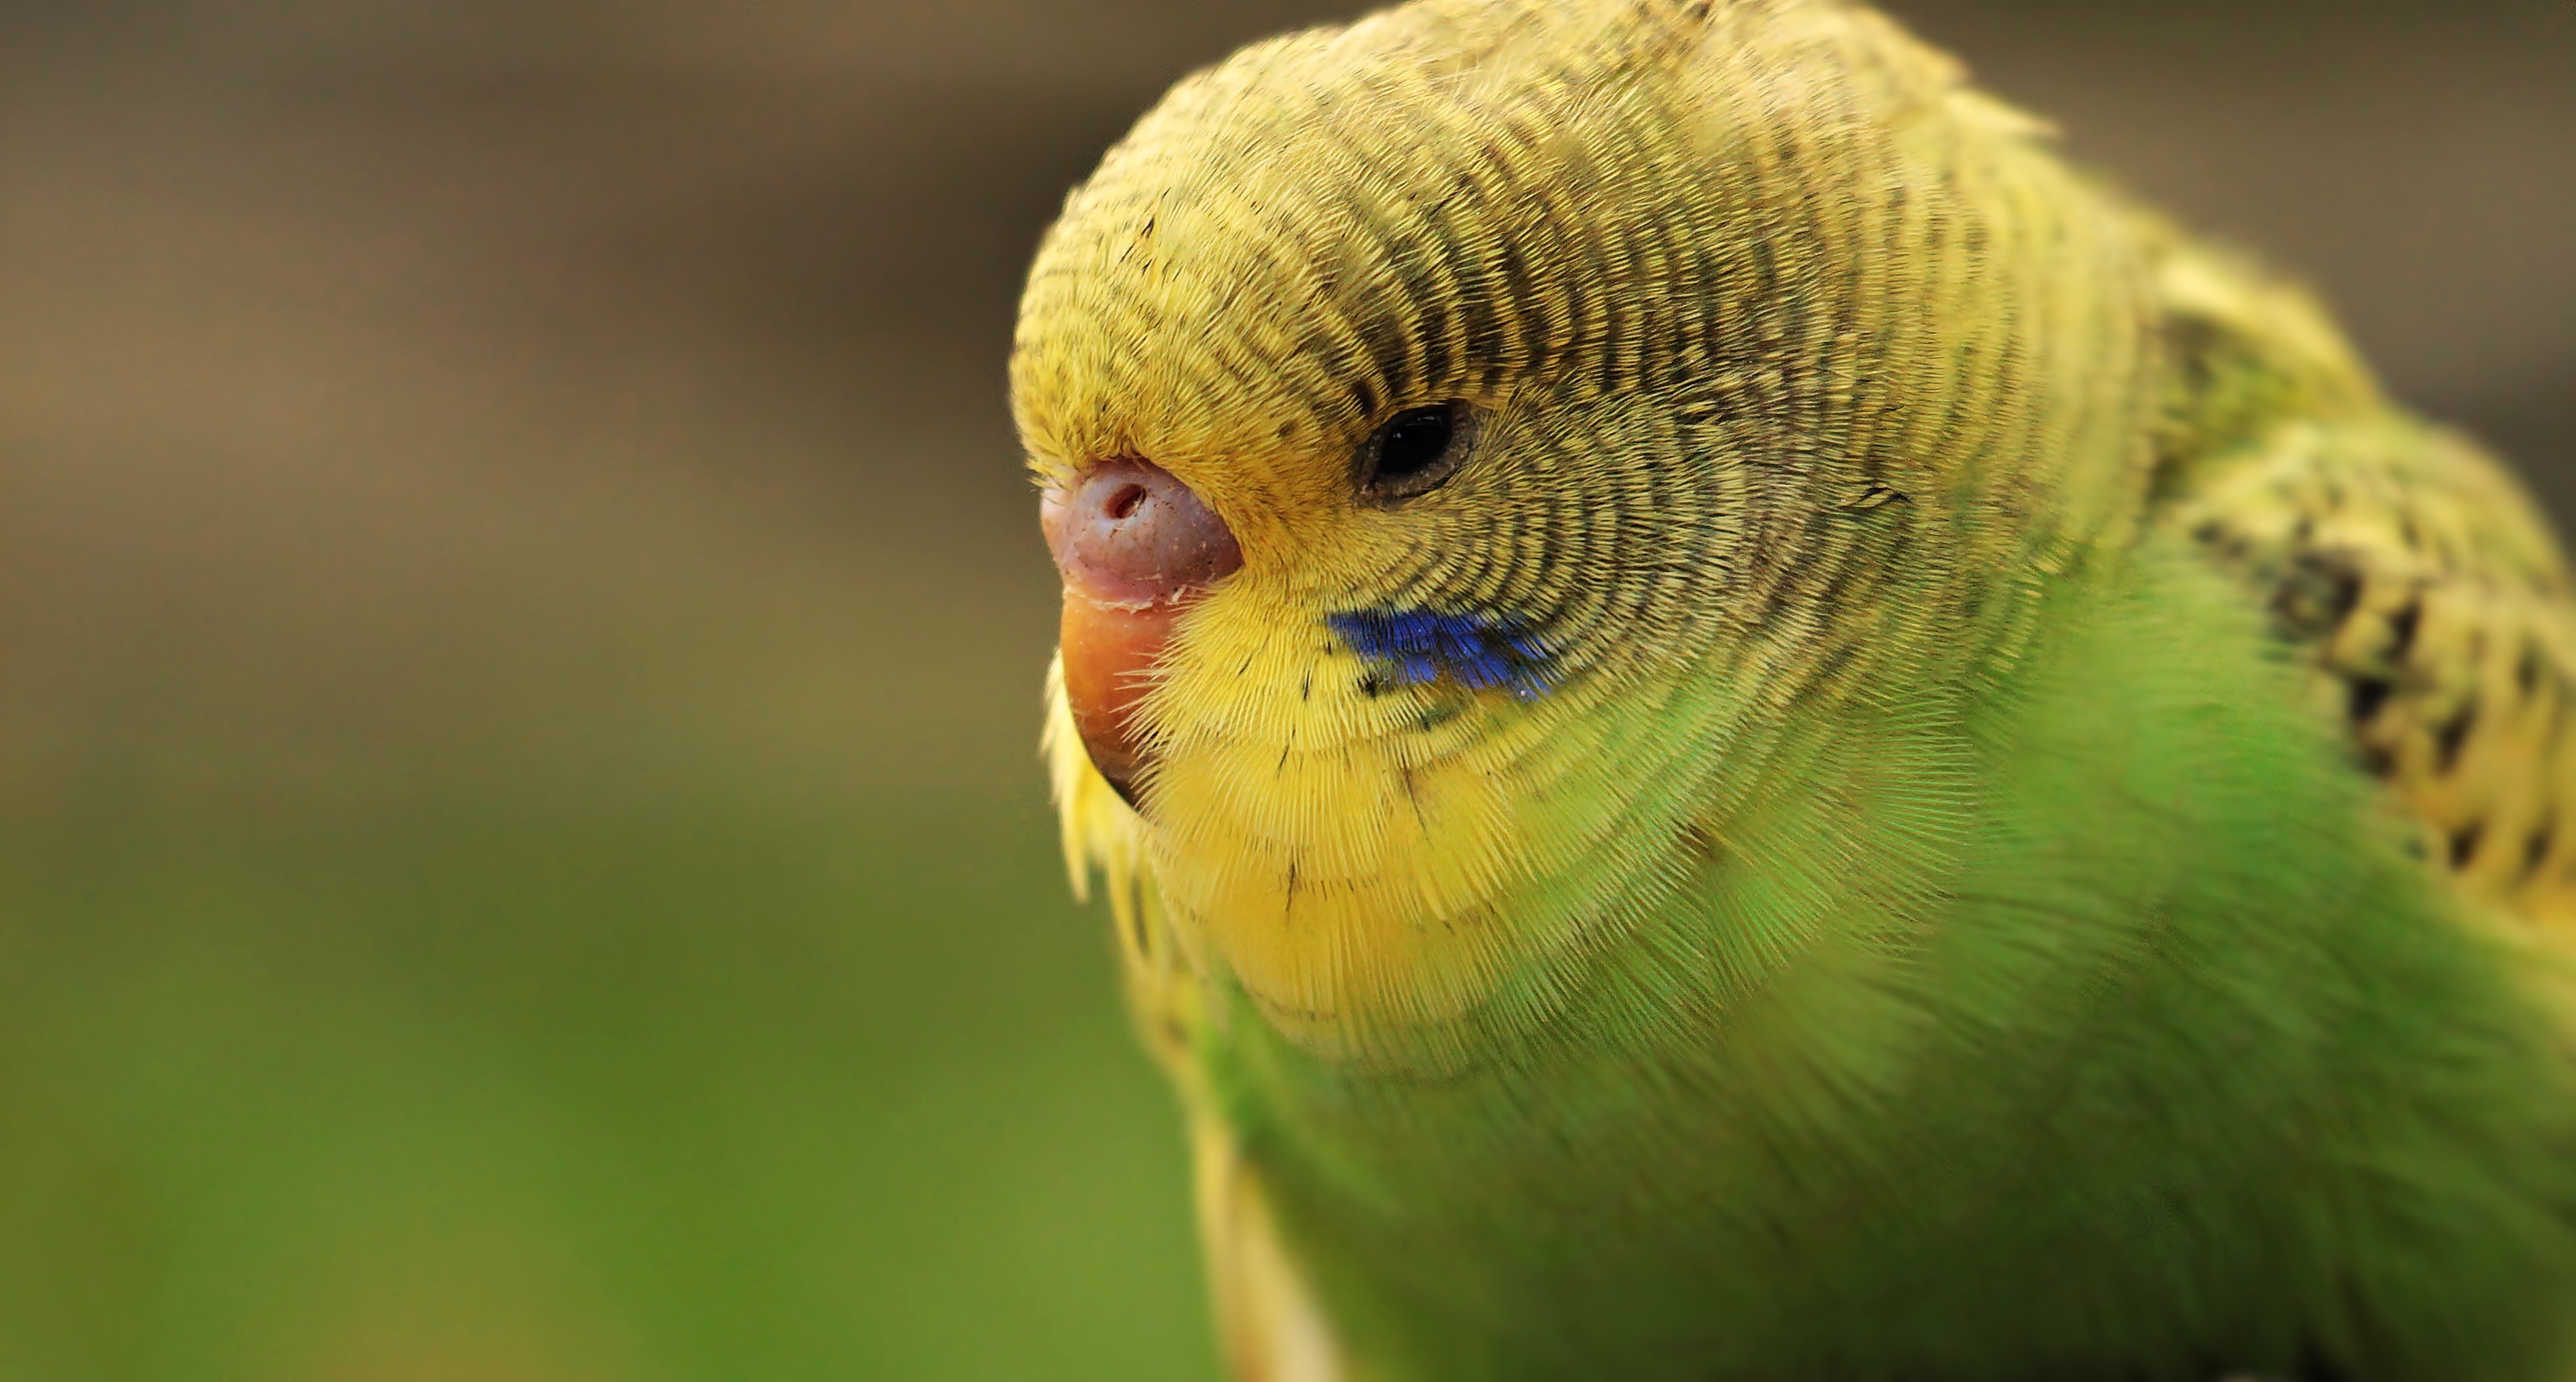
bird, wing, animal, cute, wildlife, green, beak, yellow, close, fauna, plumage, lorikeet, poultry, close up, head, vertebrate, creature, parrot, parakeet, animal world, wildlife photography, budgie, animal portrait, macro photography, young animal, common pet parakeet, ziervogel, green and yellow budgie, green yellow bird